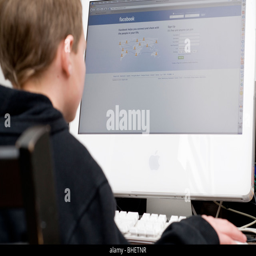
a young boy surfing on the internet and visiting the website